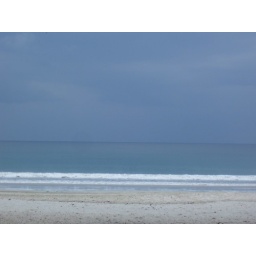
Painted sky upon a painted ocean